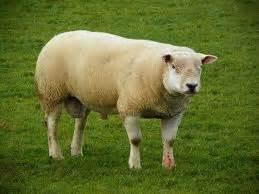
sheep